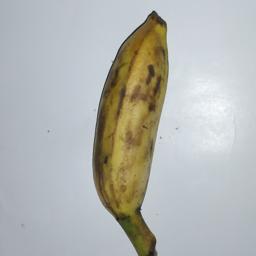
Banana variety: Champa Kola